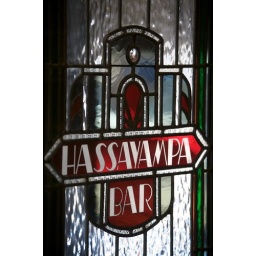
Stained glass door in the historic Hassayampa Inn, leading to the Cowboy Bar.